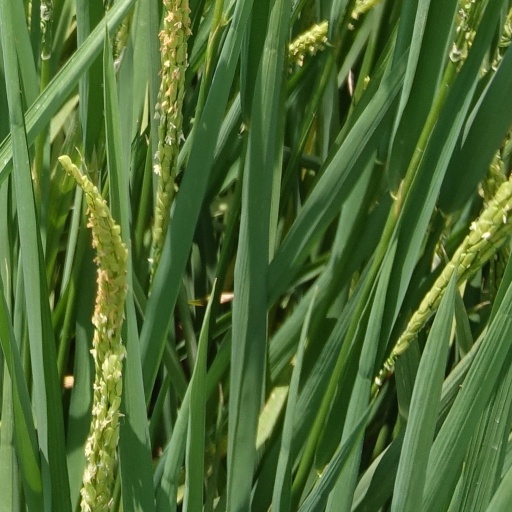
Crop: rice